Lilibeth Chacón

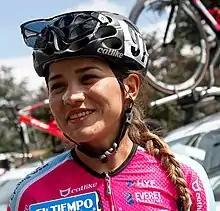

Lilibeth del Carmen Chacón García (born 1 March 1992) is a Venezuelan racing cyclist. She competed in the 2012 UCI women's road race in Valkenburg aan de Geul and in the 2013 UCI women's road race in Florence.